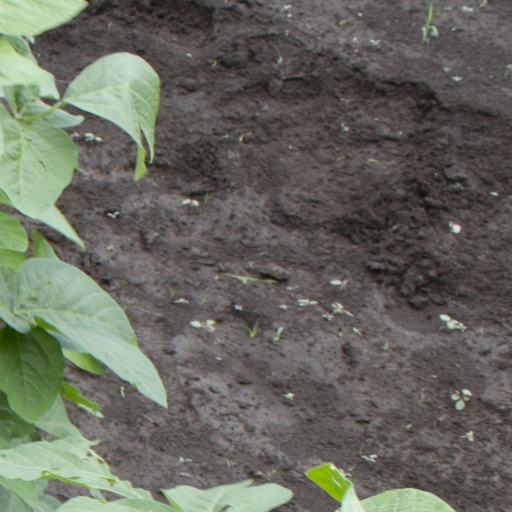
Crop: soybean